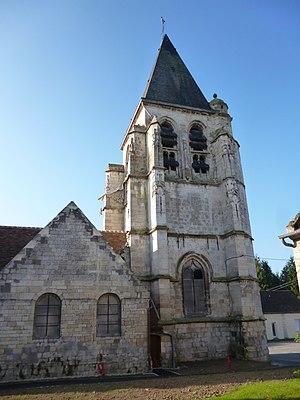
Église Saint-Éloi de Léglantiers (Oise), monument historique This building is indexed in the Base Mérimée, a database of architectural heritage maintained by the French Ministry of Culture,